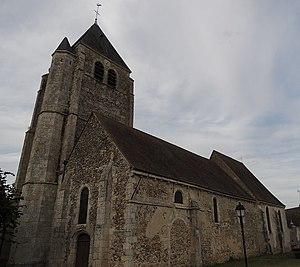
Église Saint-Georges d'Ymeray, facades occidentale avec le clocher flanqué d'une tourelle à meurtrières adossé à la nef côté Nord et facade Sud terminée par le chevet semi octogonal à l'extrème droite
Ymeray est une commune française située dans le département d'Eure-et-Loir en région Centre-Val de Loire.
Cet article recense les monuments historiques d'Eure-et-Loir, en France.